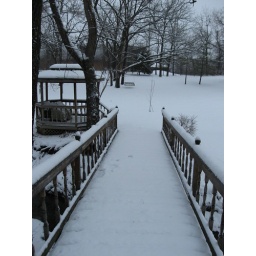
bridge over the river &amp;quot;turkey run &amp;quot;